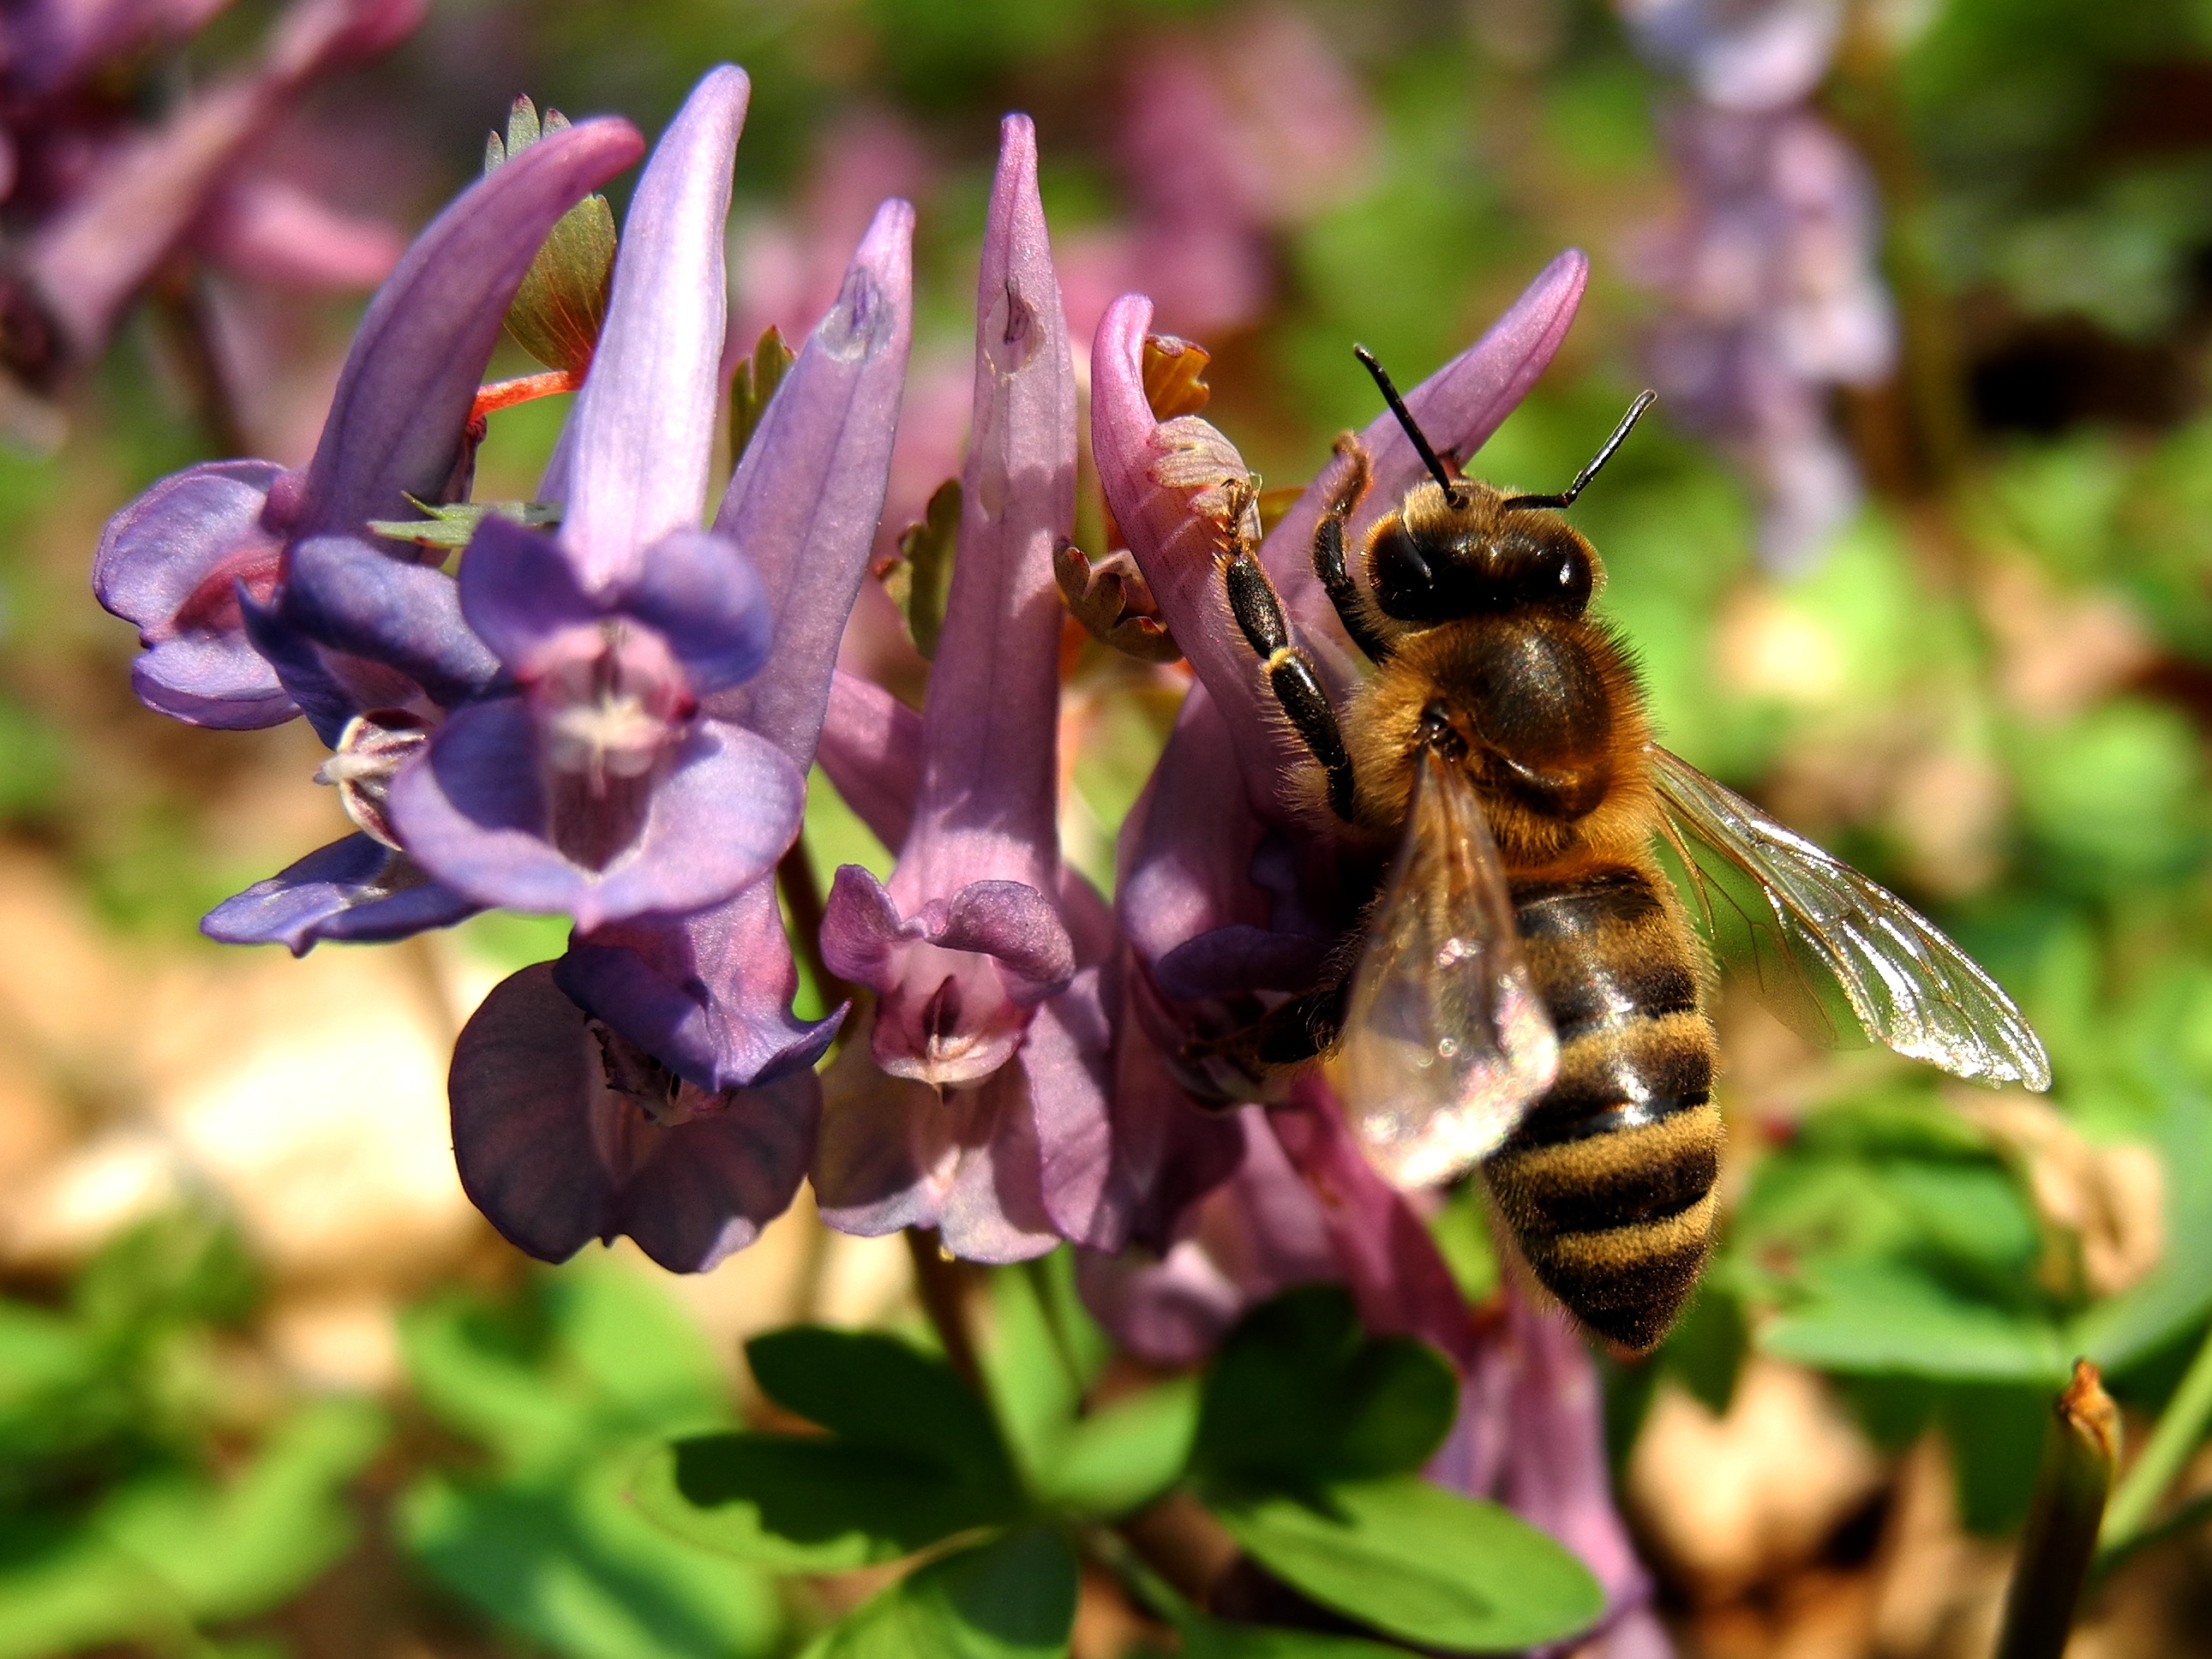
nature, plant, flower, purple, wildlife, insect, botany, flora, fauna, invertebrate, wildflower, close up, bee, bumblebee, nectar, macro photography, the bees, flowering plant, honey bee, pollinator, membrane winged insect